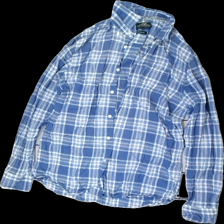
View: front
Type: Shirt
Category: Men
Brand: Hamton Republic (Kappahl)
Colors: Blue, White
Material: 100% cotton
Pattern: Checkered print
Cut: Regular
Size: 42
Season: All
Damage location: top center
Damage 2 location: middle left
Price range: <50
Recommended usage: Remake
Description: rutig skjorta, mycket skrynklig, urtvättad